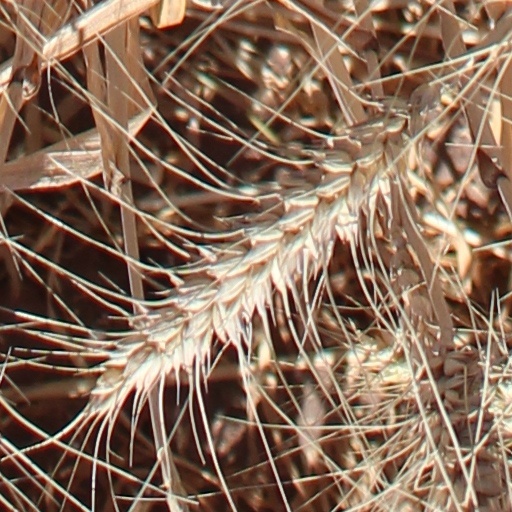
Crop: wheat